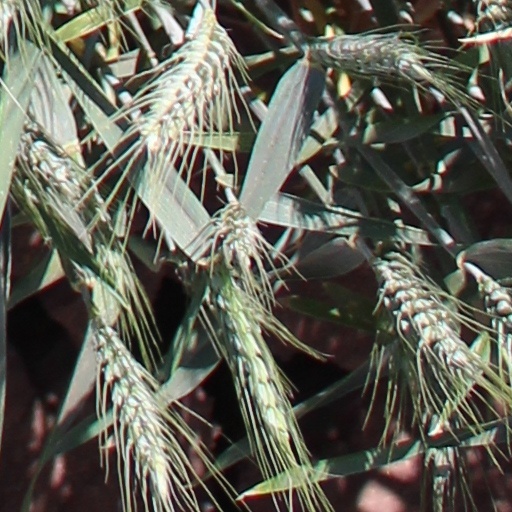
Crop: wheat